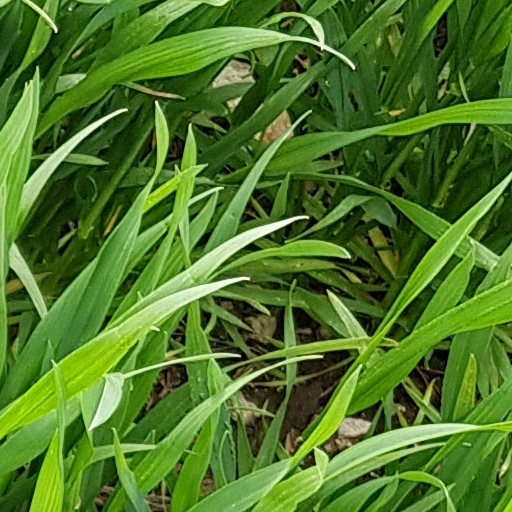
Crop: wheat